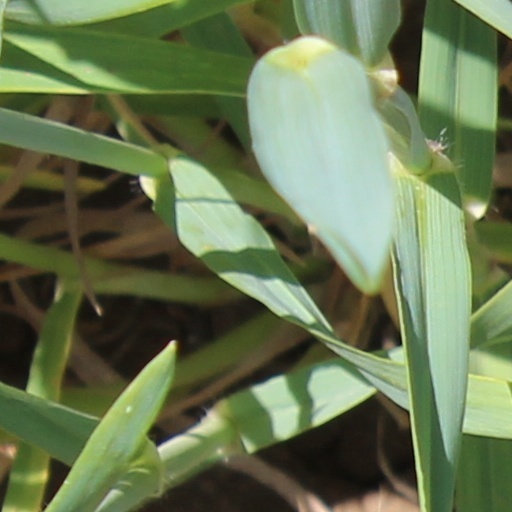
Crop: wheat